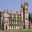
Label: castle